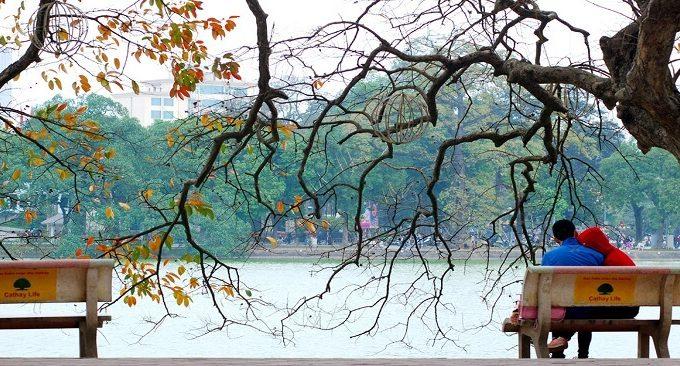
có một cây cổ thụ lớn ở bên cạnh chiếc ghế đá bên phải